Oil shale in Estonia

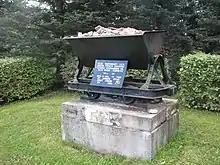
A monument commemorating the beginning of the oil shale industry, consisting of a grey concrete block about 1.5 metres wide and three-quarters of a metre deep. The block is topped by a black metal hopper filled with rocks. A blue plaque with white Estonian-language lettering just above the block explains its significance.

Kukersite is a light-brown marine-type Late Ordovician oil shale formed some 460 million years ago. It was named "kuckers" by the Baltic German geologist Carl Friedrich Schmidt in the mid-19th century, and kukersite by the Russian paleobotanist Mikhail Zalessky in 1916. The name reflects the German name for Kukruse Manor, where oil shale samples were obtained.